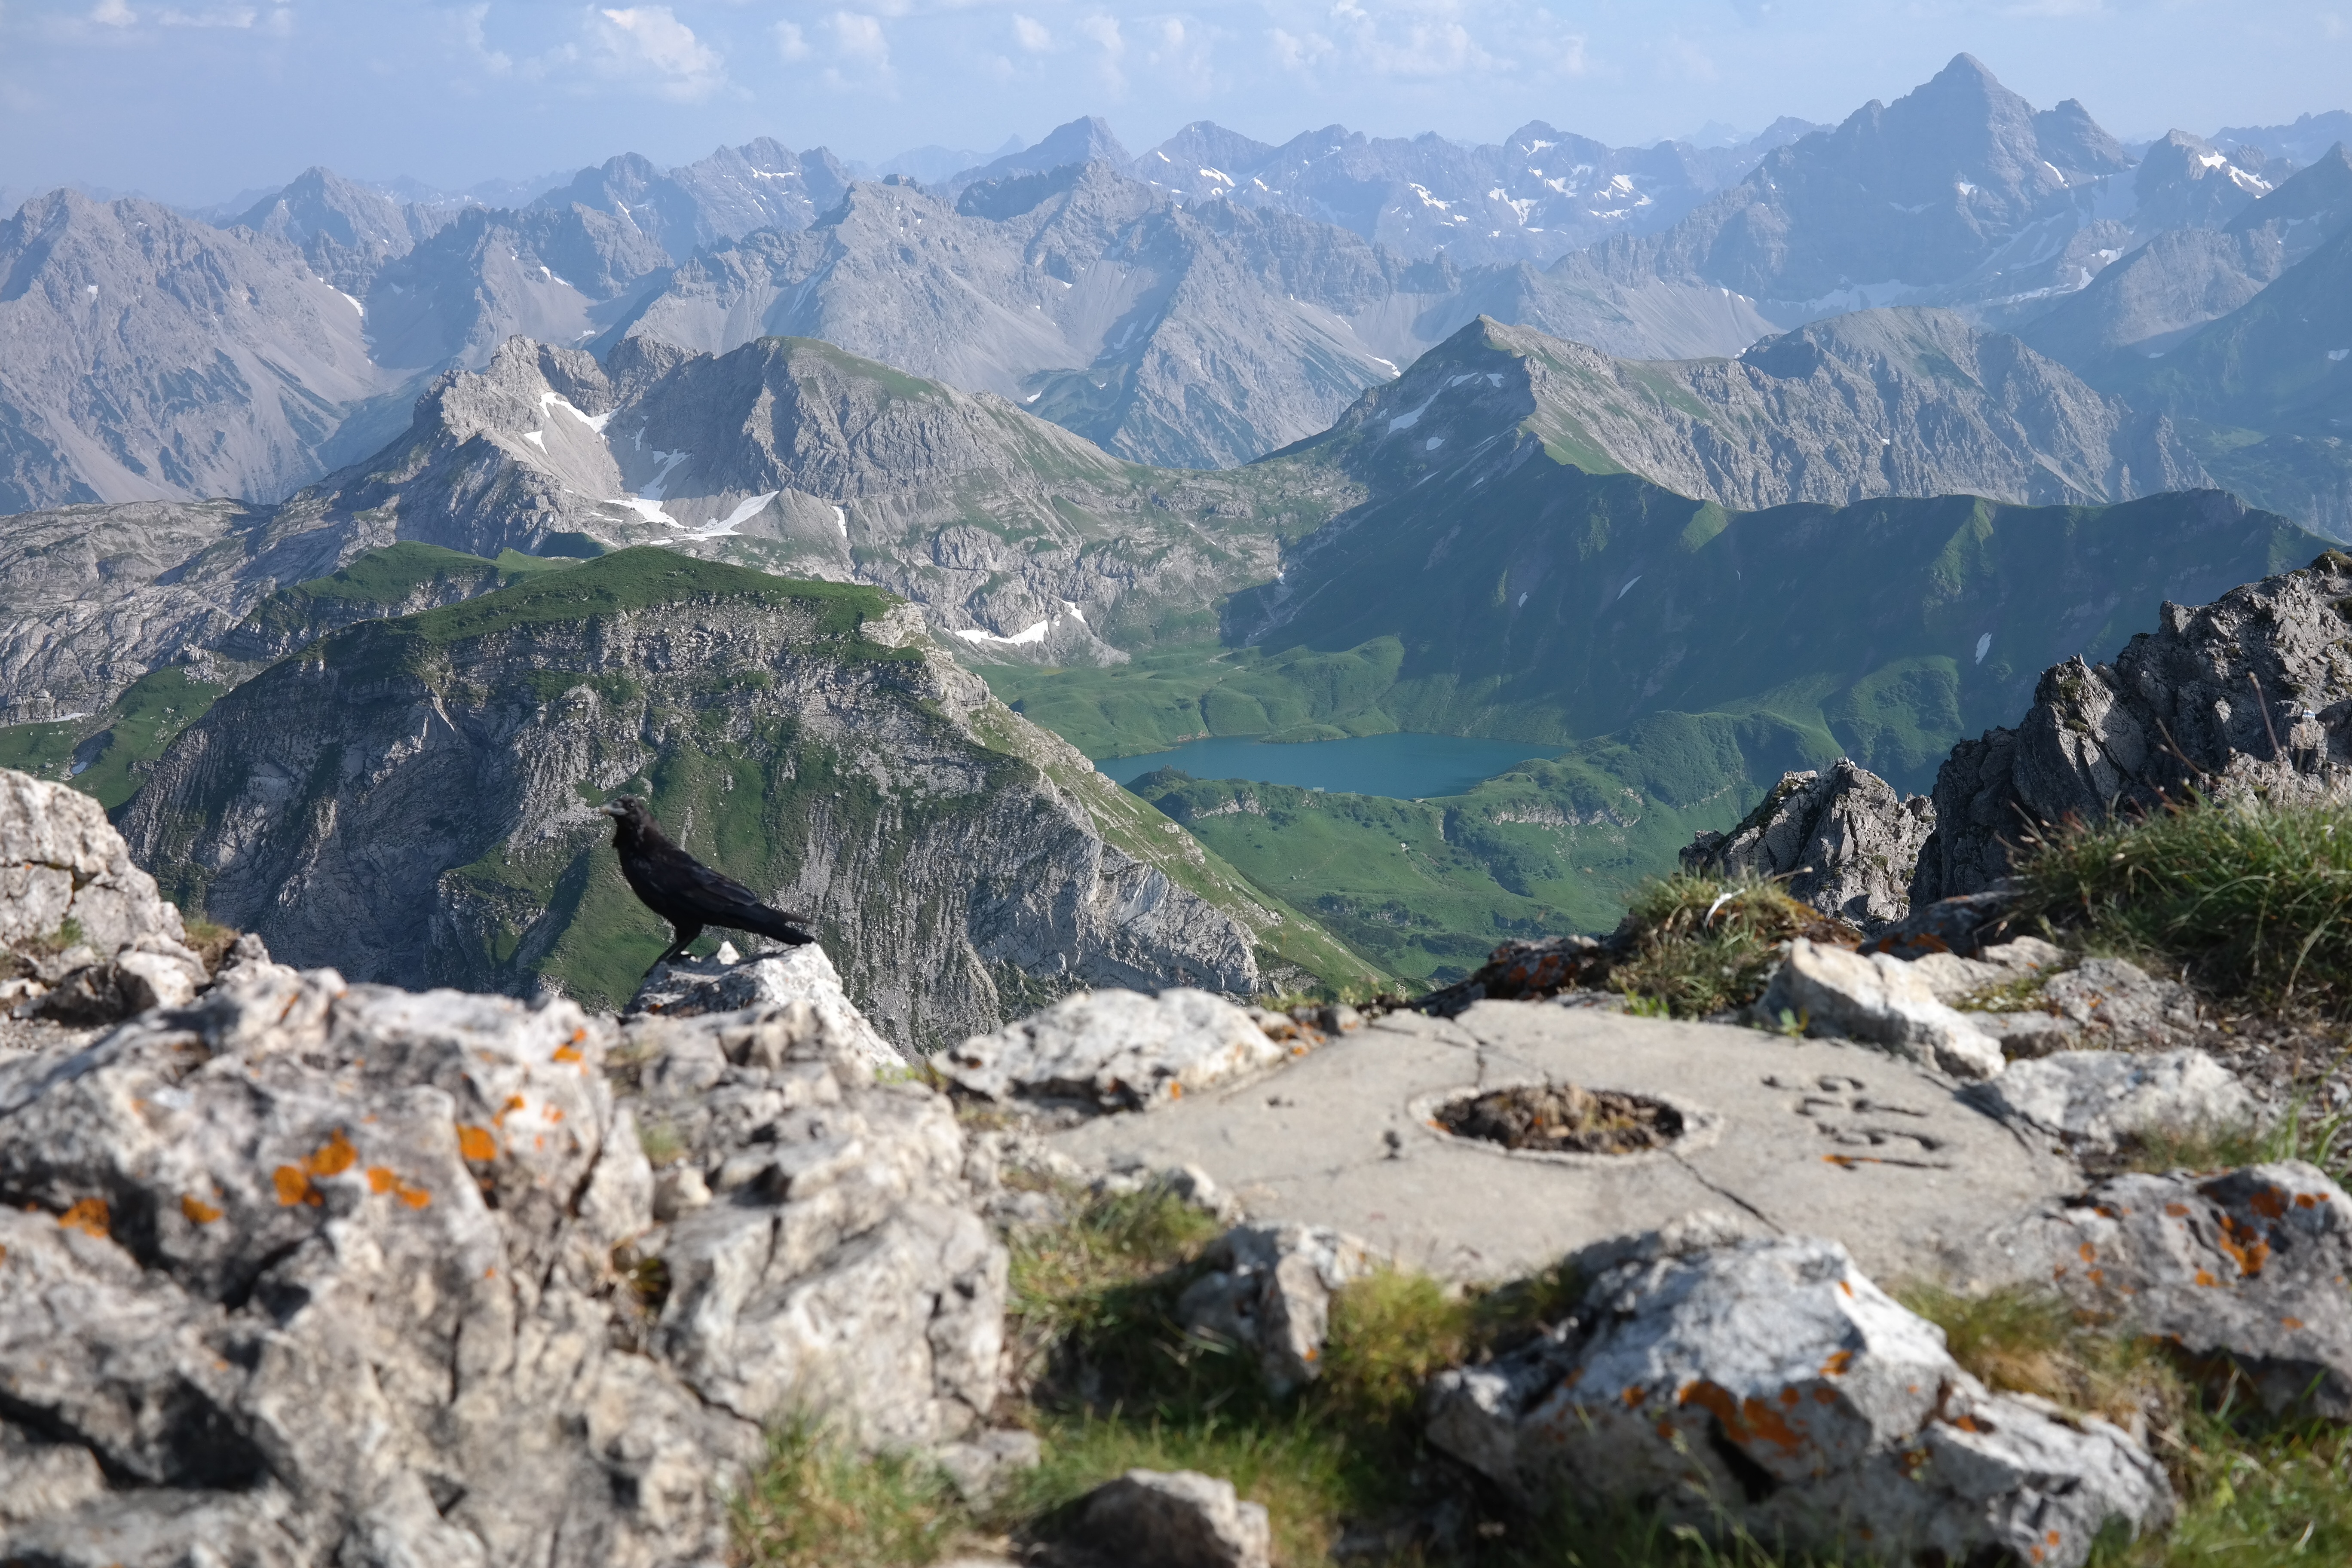
wilderness, walking, mountain, hiking, trail, adventure, valley, mountain range, alpine, ridge, summit, sports, alps, backpacking, outlook, plateau, fell, cirque, moraine, landform, tarn, mountain pass, allg u alps, hochvogel, geographical feature, mountainous landforms, geological phenomenon, allgau, box head, rough horn, schrecksee, lahnerscharte, lahnerkopf